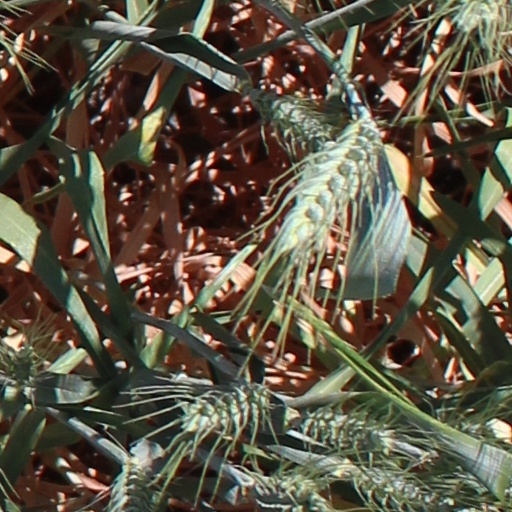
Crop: wheat